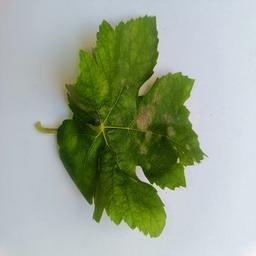
Label: Powdery Mildew